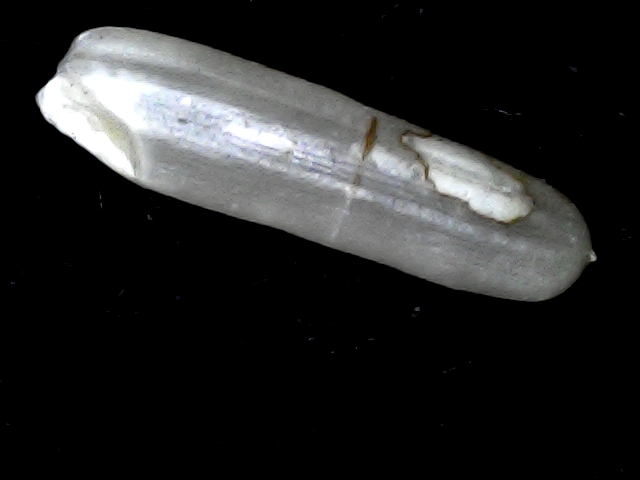
Rice variety: BD57